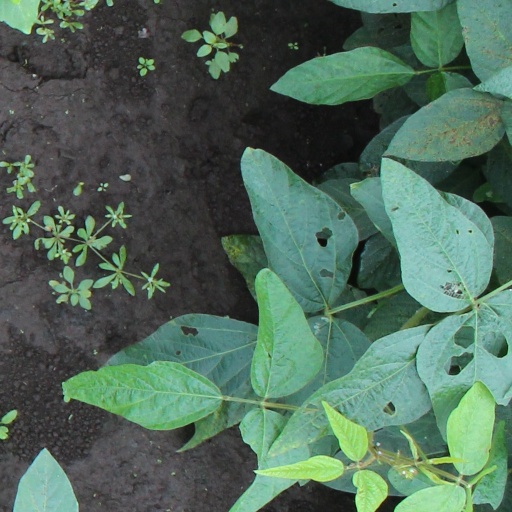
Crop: soybean